Breezeway

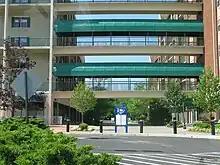
Breezeways connecting two buildings of the Main Street Complex in Voorhees, New Jersey

A breezeway is an architectural feature similar to a hallway that allows the passage of a breeze between structures to accommodate high winds, allow aeration, or provide aesthetic design variation.